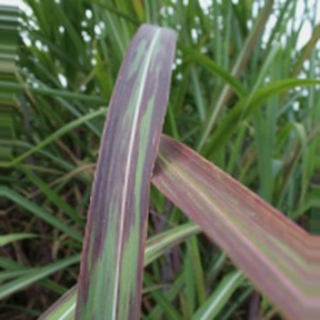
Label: sugarcane_bacterial_blight